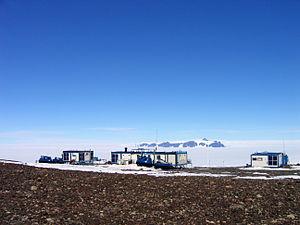
La base antarctique Aboa est une station de recherche finlandaise située en Antarctique sur la Terre de la Reine Maud. Fondée en 1989, elle a été dessinée et construite par Centre de recherche technique de Finlande et n'opère que l'été. Elle se trouve à environ 200 mètres de la base suédoise de Wasa.